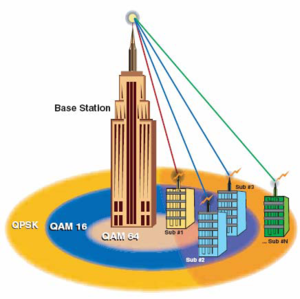
Méthode d’application AMC
L'adaptive modulation and coding est une technique de modulation/codage adaptative de l'information, utilisée notamment dans les transmission radio, sur les réseaux de téléphonie mobile WiMAX, UMTS, LTE et depuis 2012 sur les faisceaux hertziens. Elle consiste à adapter les codes correcteurs et les modulations utilisés en fonction de la qualité du signal.